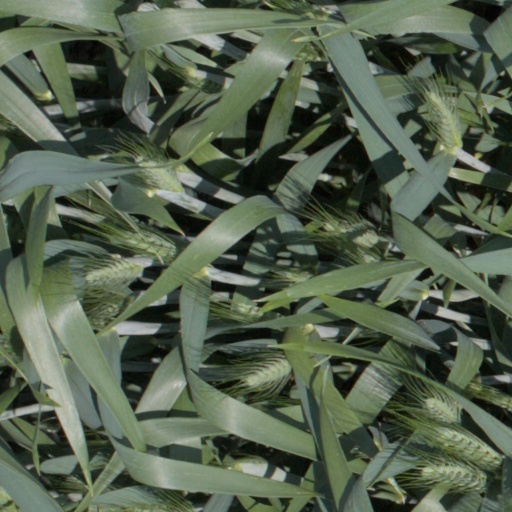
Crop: wheat